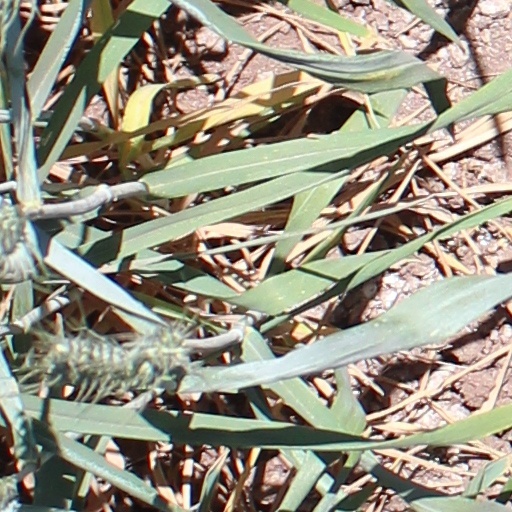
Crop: wheat